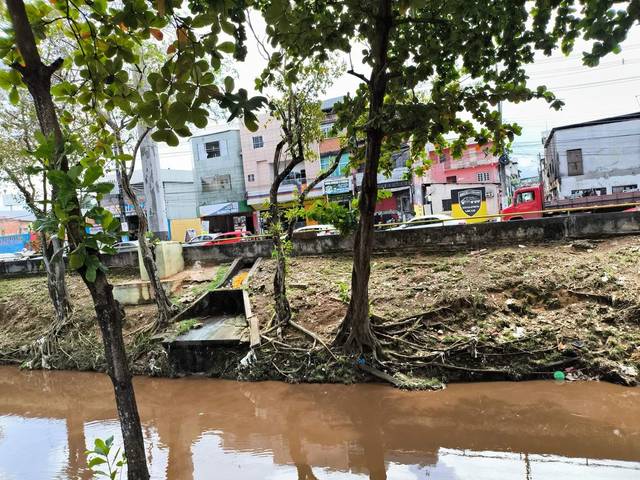
Region: Brazil
Coordinates: -3.111, -60.049